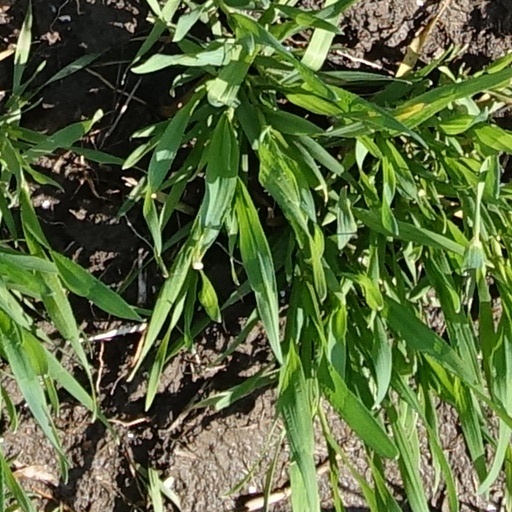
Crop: wheat